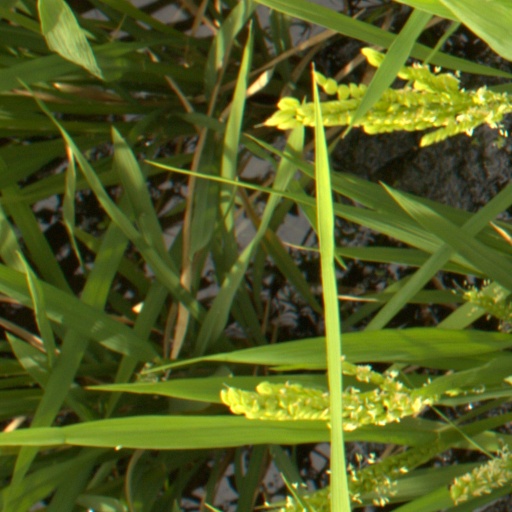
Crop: rice